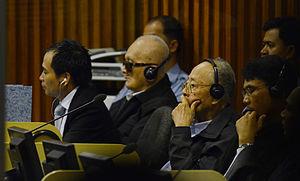
Ieng Sary, né le 24 octobre 1925 à Loeung Va, bourgade khmère dans la province de Trà Vinh alors en Cochinchine et mort le 14 mars 2013 à Phnom Penh, est un homme politique et dirigeant khmer rouge. Il fut vice-Premier ministre et ministre des Affaires étrangères du Kampuchéa démocratique de 1976 à 1979.